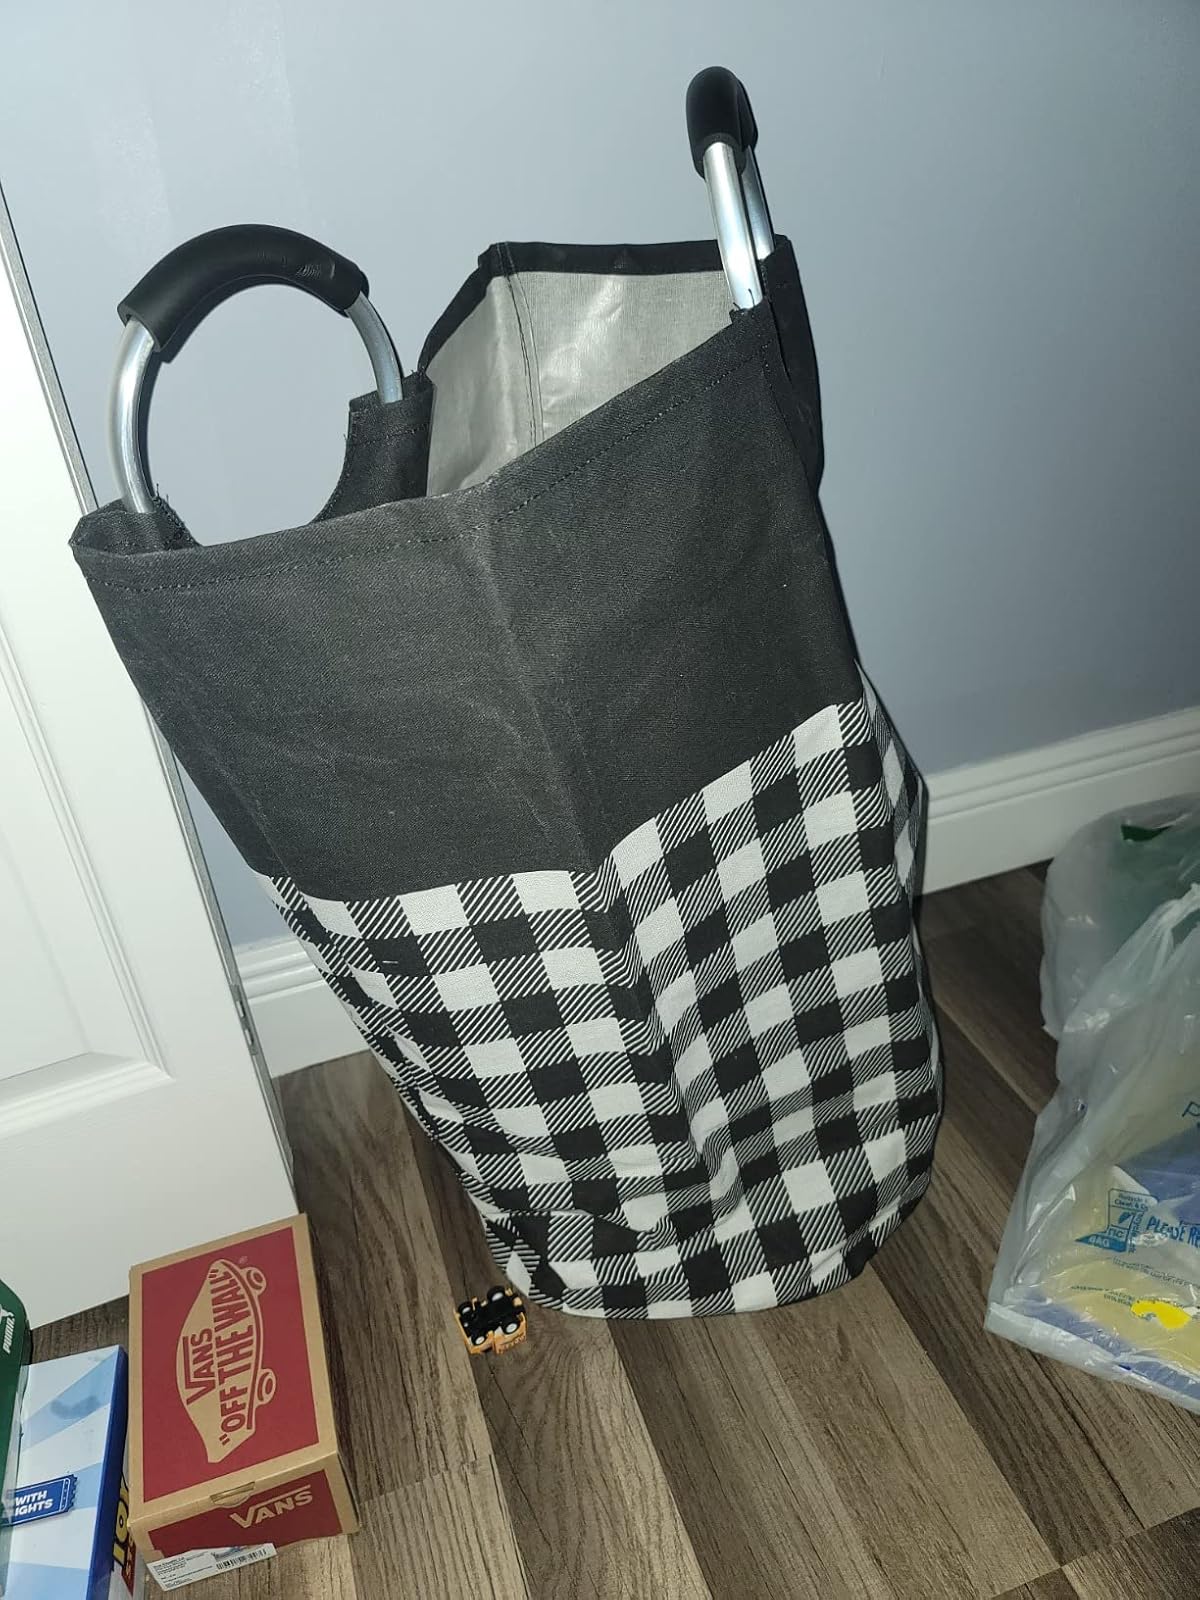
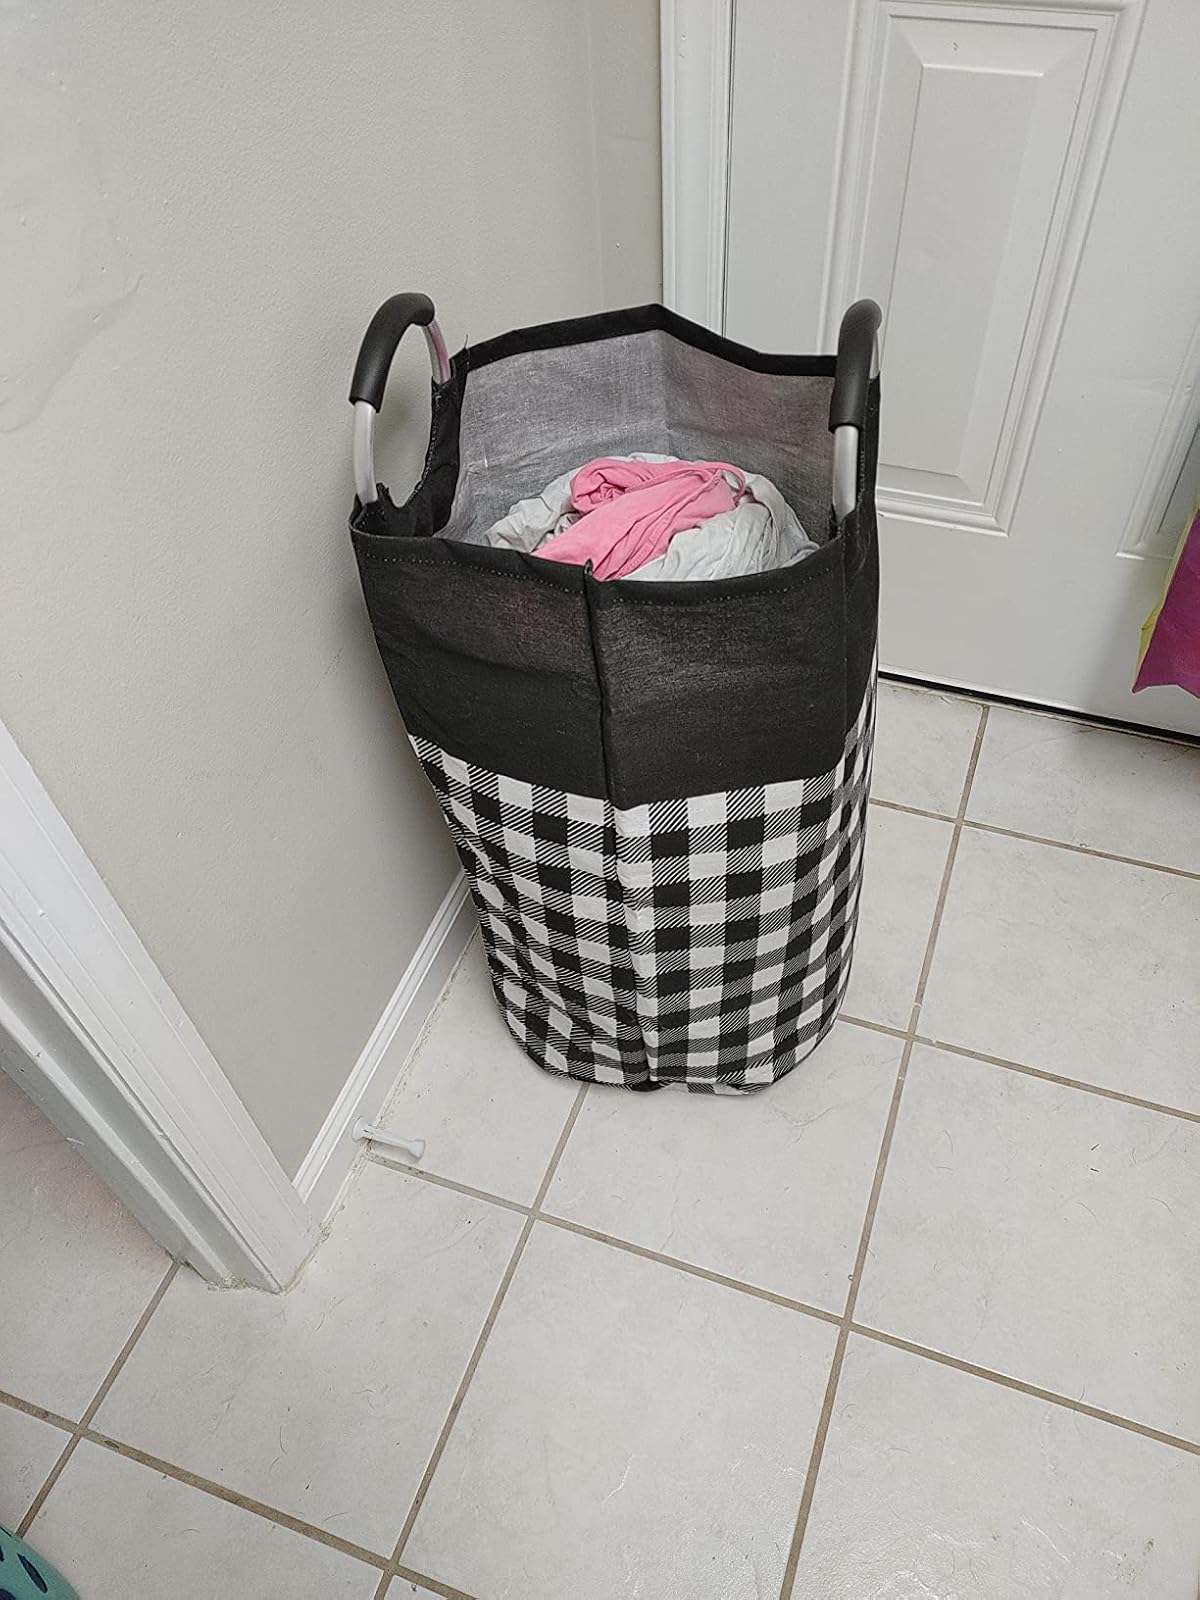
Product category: items_hamper
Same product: yes